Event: Nepal Earthquake
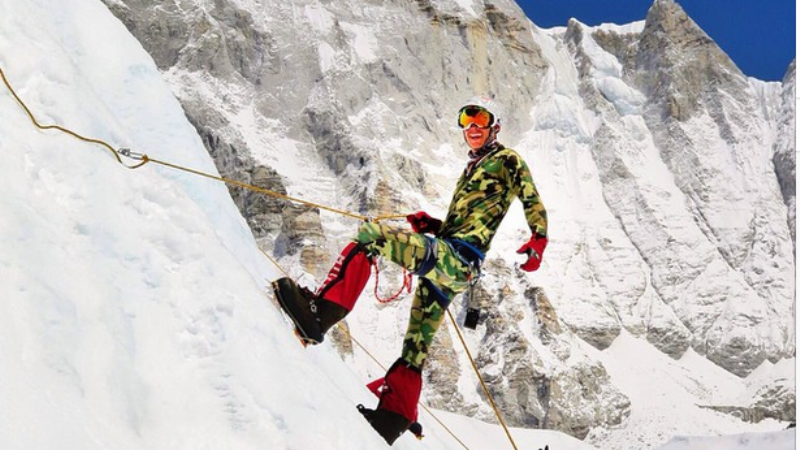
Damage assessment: no_damage